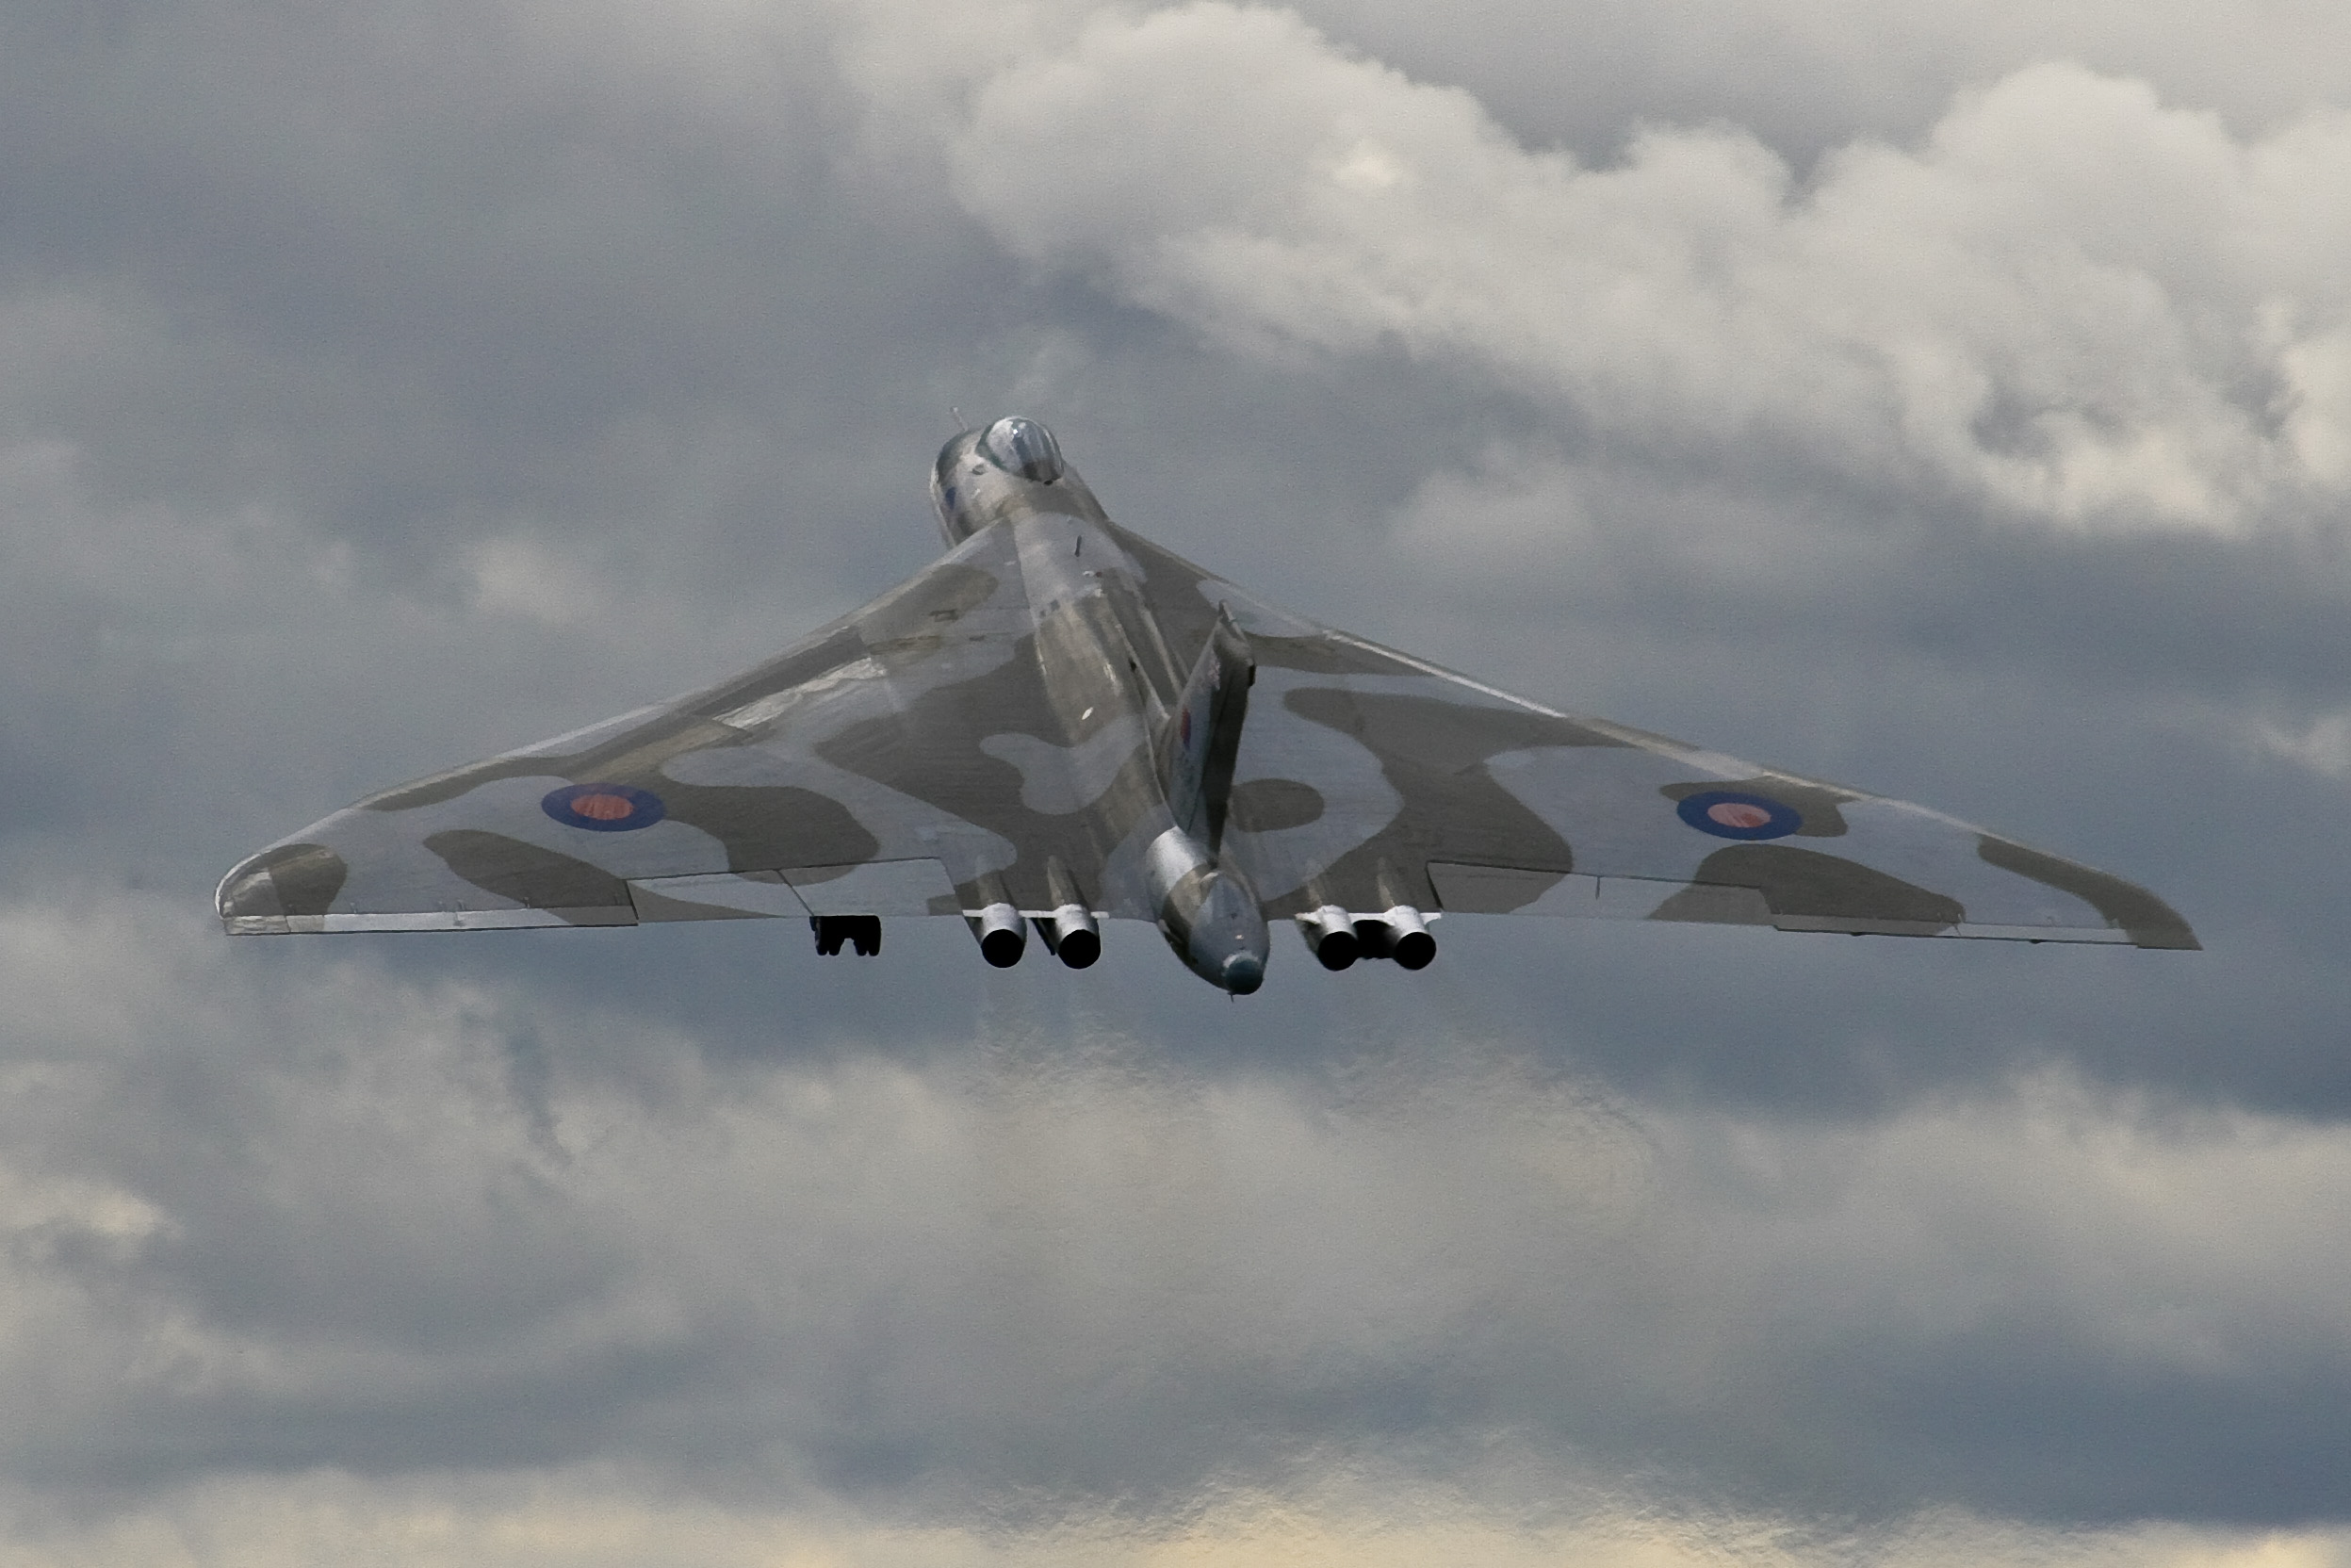
wing, airplane, plane, aircraft, vehicle, aviation, clouds, bomber, takeoff, jets, vulcan, jetwash, avrovulcan, air force, jet aircraft, fighter aircraft, military aircraft, atmosphere of earth, sukhoi su 35bm, mcdonnell douglas f 15 eagle, sukhoi su 30mkk, lockheed martin, sukhoi su 27, mikoyan mig 29